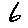
Label: 6